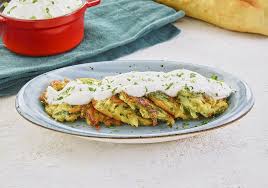
Yemek: mucver